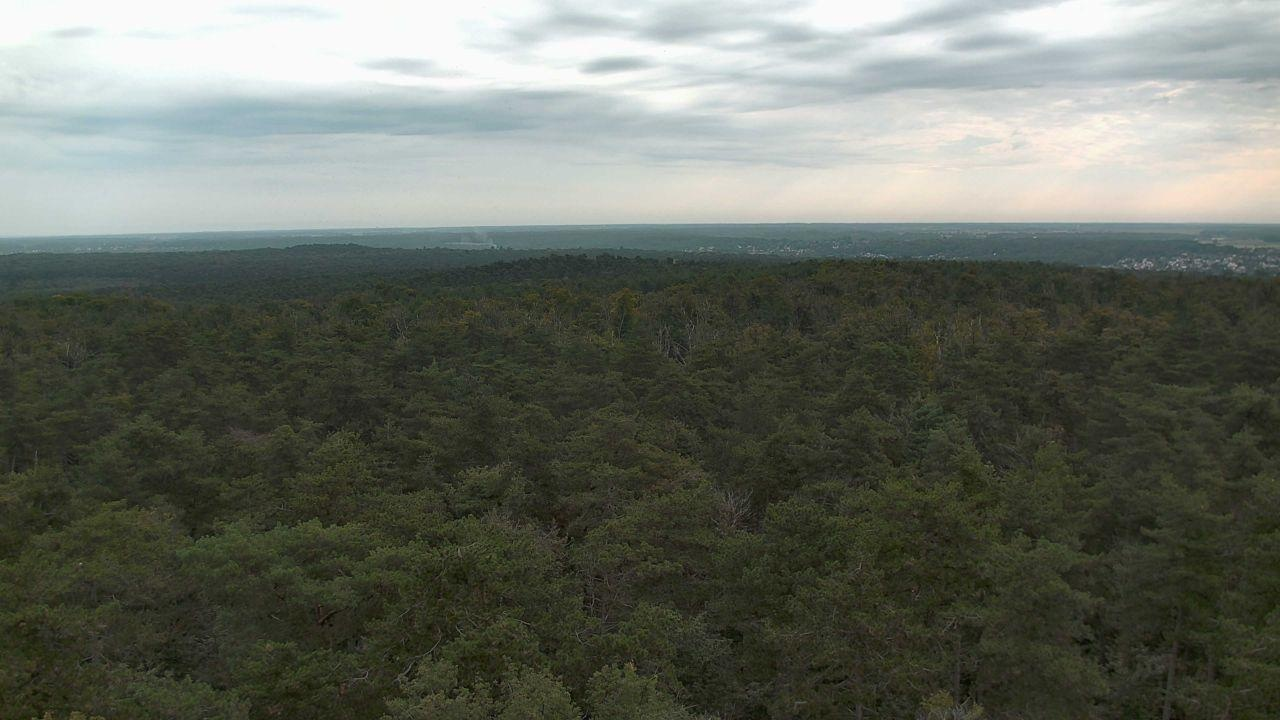
Fire: no
Smoke: yes